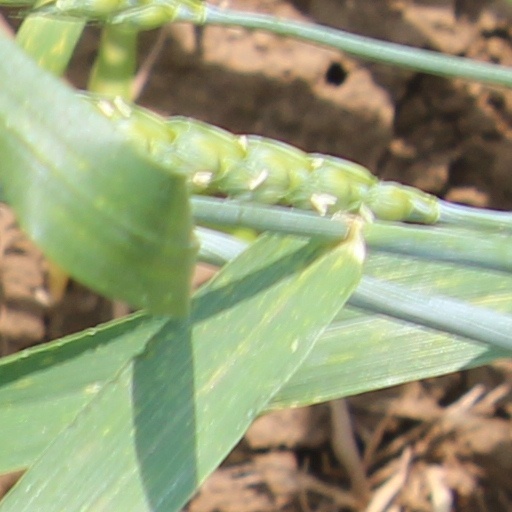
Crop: wheat